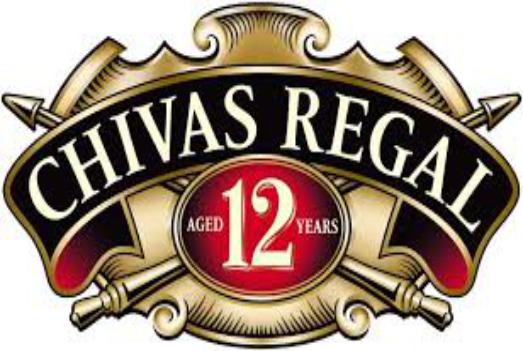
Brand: CHIVAS
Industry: Food